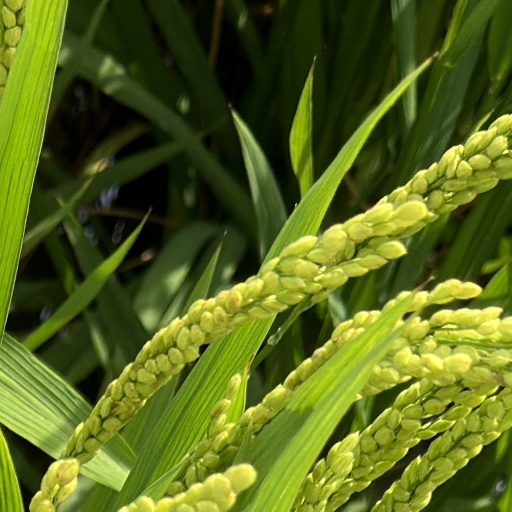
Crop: rice